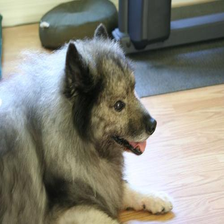
Species: dog
Breed: keeshond